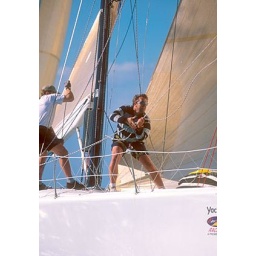
I'm in the white helping Tony on his boat